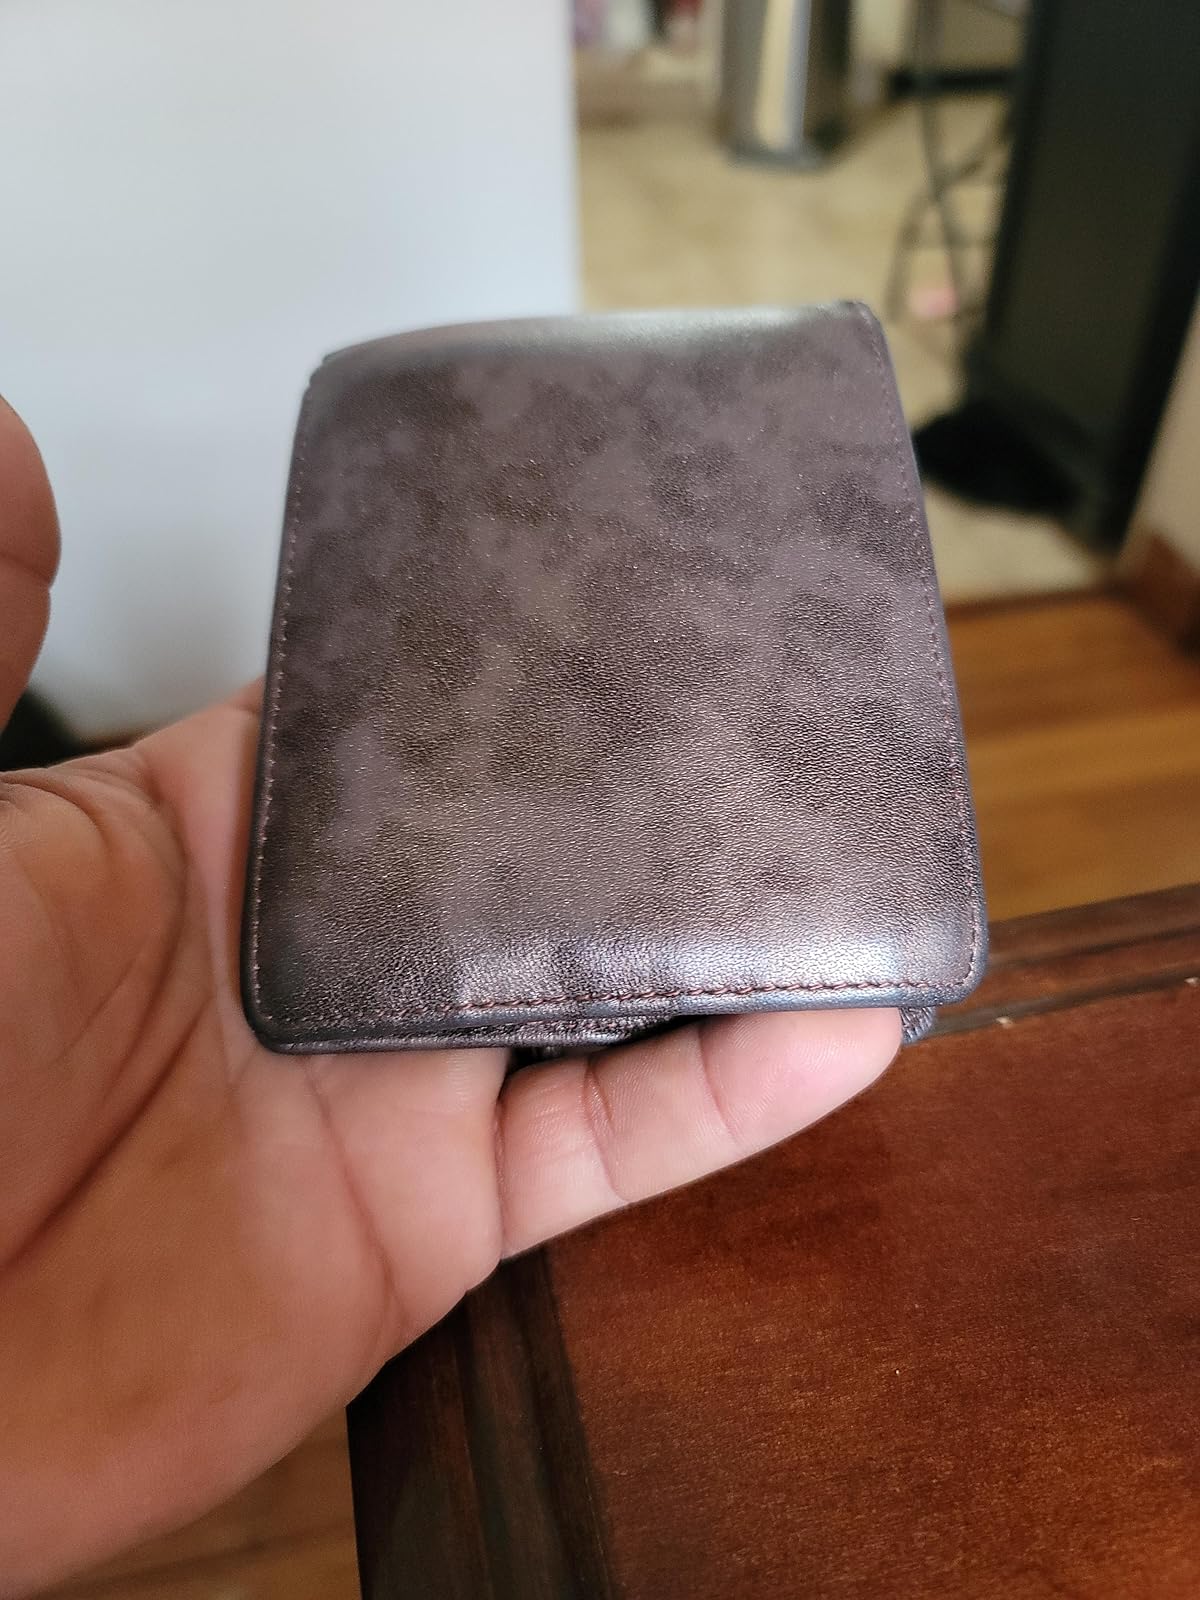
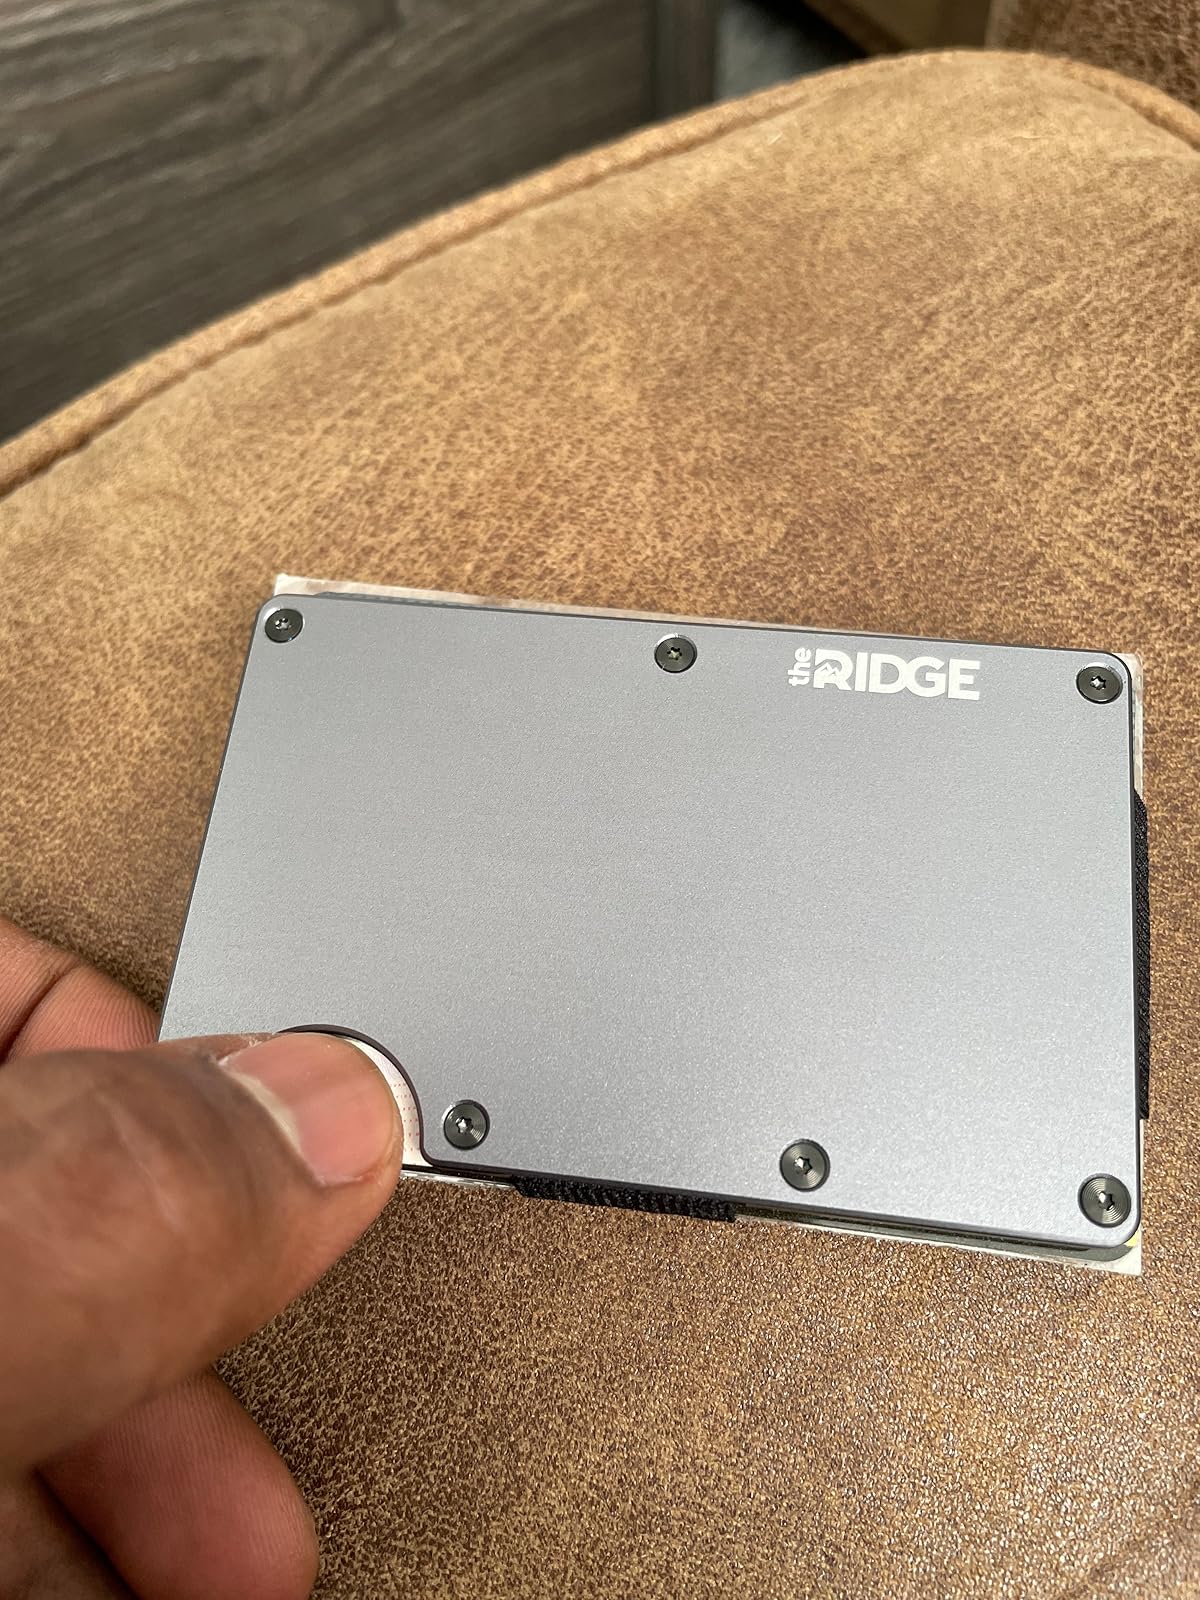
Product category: accessories_wallet
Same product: no